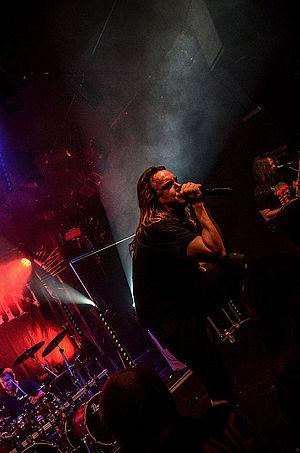
Origin en Concert au Grillen de Colmar le 15/12/2014
Origin est un groupe de death metal technique américain, originaire de Topeka, au Kansas. Formé en 1998. Ils sont bien accueillis par la presse spécialisée et les fans de metal pour son mélange de son agressif et de technicité.